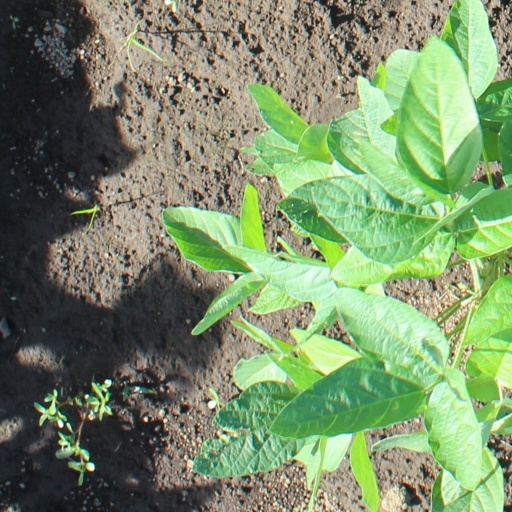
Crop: soybean